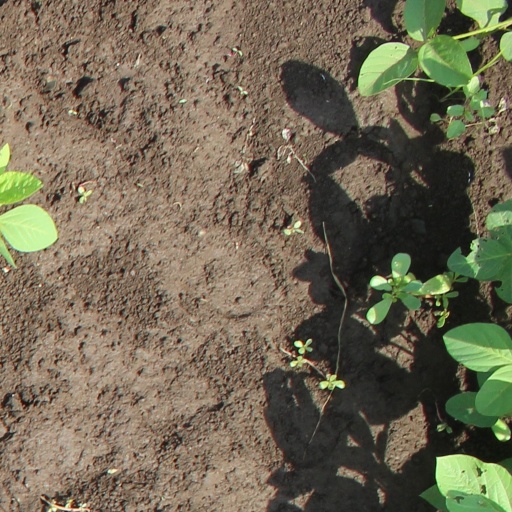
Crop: soybean